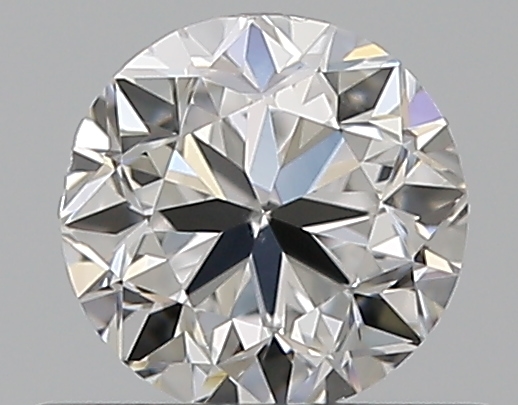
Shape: round
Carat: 0.5
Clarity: VS2
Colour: E
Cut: GD
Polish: EX
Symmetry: VG
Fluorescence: N
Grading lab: GIA
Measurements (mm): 4.84 x 4.89 x 3.2